North Carolina Wildlife Resources Commission

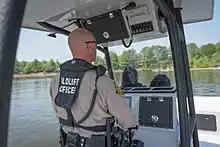
Officer of the commission's Law Enforcement Division patrolling Falls Lake in 2023

The agency issues licenses and permits for hunting, trapping, and fishing, as well as titles and registrations for boats 14 feet or longer and personal watercraft (jet skis) in the state. It employs law enforcement officers (commonly called game wardens) who enforce the rules and regulations associated with these activities. The agency also constructs public fishing areas (PFAs) and boating access areas (BAAs) that provide parking spaces for tow vehicles and trailers, and ramps and docks for launching boats into the water.